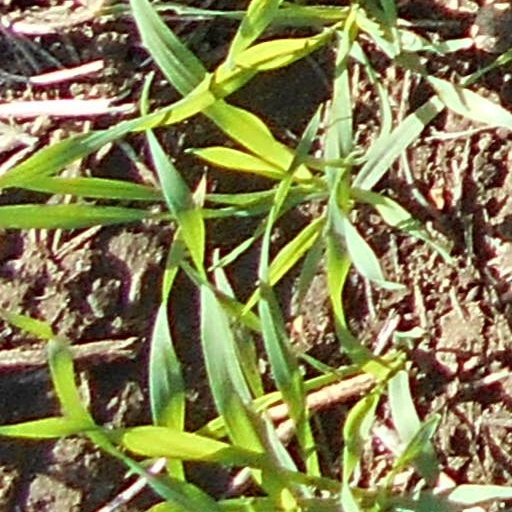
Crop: wheat